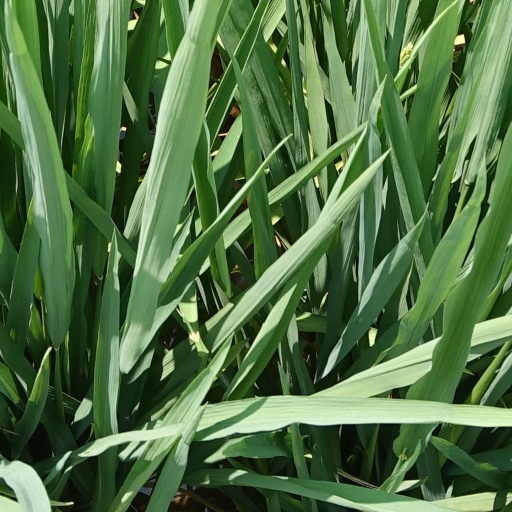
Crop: rice